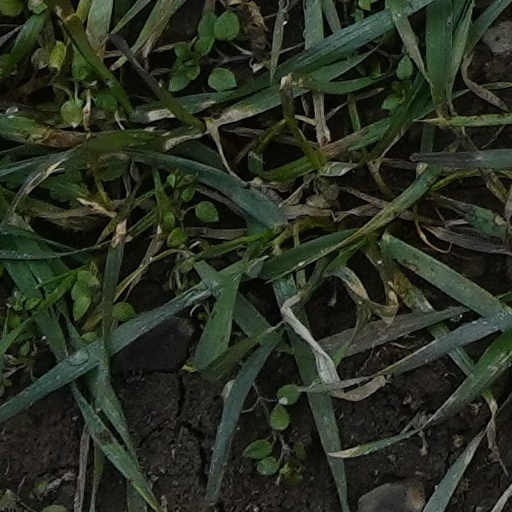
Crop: wheat